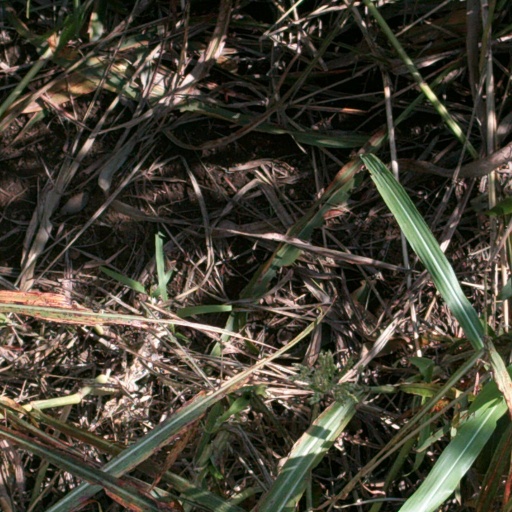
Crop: sorghum